Petr Kostka

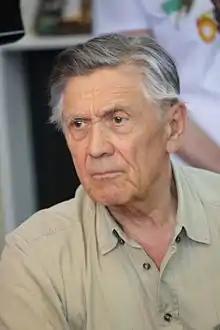
Petr Kostka in 2013

Petr Kostka (born 11 June 1938) is a Czech actor.